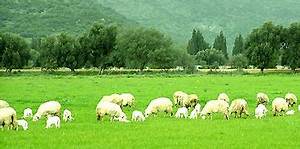
Label: sheep